Château du Bois de Sanzay

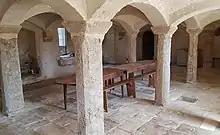
Basement

According to documents of the Saint Laon de Thouars abbey, in 1487 the land was bought from the clergy by ""François de Beaumont, chevalier Seigneur du Boys de Sanzay"". The central building was built in the 15th century, and additions were made in the 18th century.